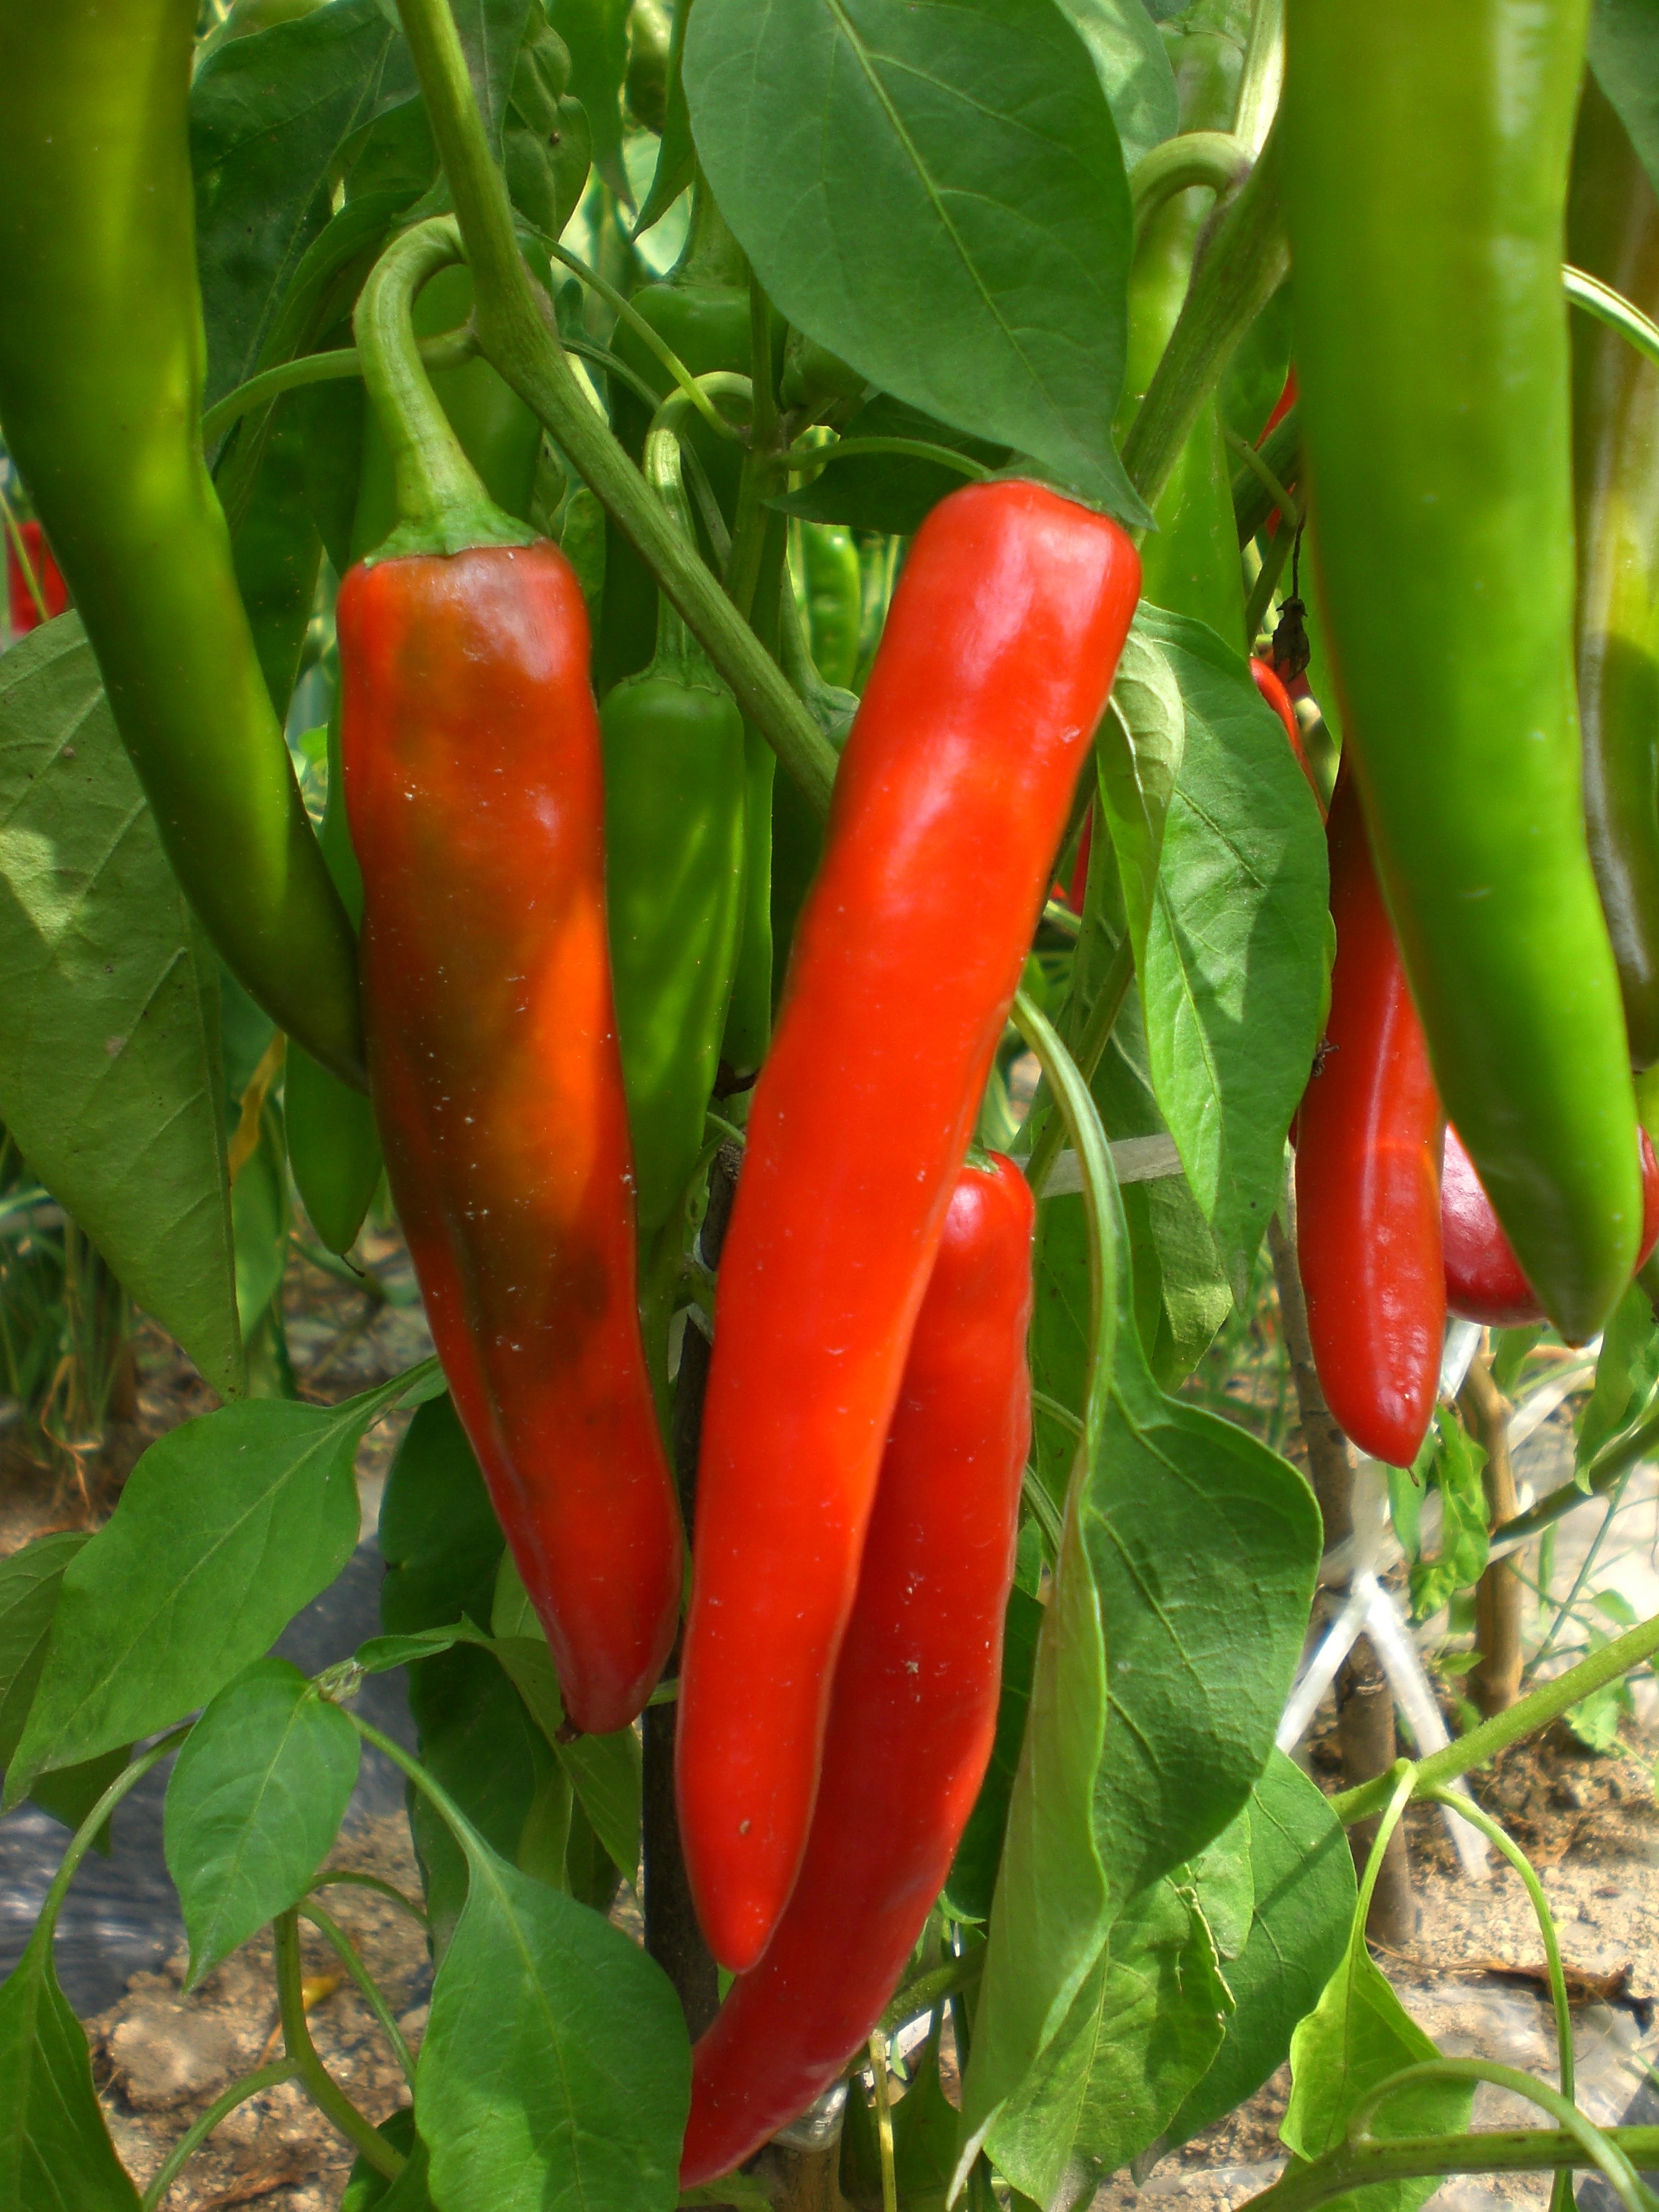
plant, field, food, pepper, produce, vegetable, plants, vegetables, peppers, flowering plant, jalapeno, chili pepper, cayenne pepper, land plant, bird's eye chili, serrano pepper, malagueta pepper, peperoncini, bell peppers and chili peppers, pimiento, tabasco pepper